New England barn

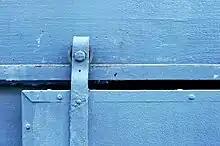
A simple example of sliding door roller and track similar to what was commonly used in New England barns

The English barn (also known as a three-bay barn, Connecticut barn, Yankee barn, thirty-by-forty and sometimes confusingly called a New England barn) was built from a very early date in the northeast United States. The defining characteristics are the big, swinging doors on the "sidewall" with strap hinges mounted on pintles and three or sometimes four bays. The doors being on the side walls creates the spatial arrangement of the bays being the main divisions of these barns. The English barns were built during the period of using scribe rule framing (the irregular timbers were laid out and scribed to fit together). The framing was raised in sidewall assemblies, made with hewn timbers, in northern New England frequently had common purlin roofs, and often framed with the English tying joint on flared (gunstock) posts although these are not defining characteristics.